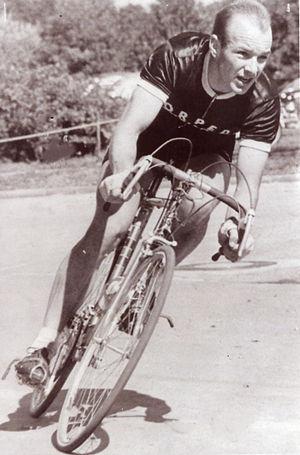
Dieter Kemper est un coureur cycliste allemand. Spécialiste de la piste, il a notamment été champion du monde de demi-fond et a remporté 26 courses de six jours.